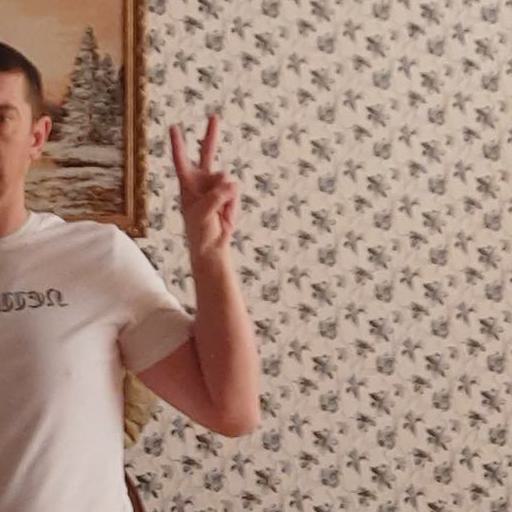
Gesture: peace